1 a Minute

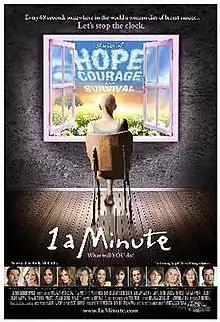
Promotional film poster

1 a Minute is a 2010 American docudrama film written and directed by Indian American actress Namrata Singh Gujral. It is based on her own life and the lives of other women who suffered from cancer.